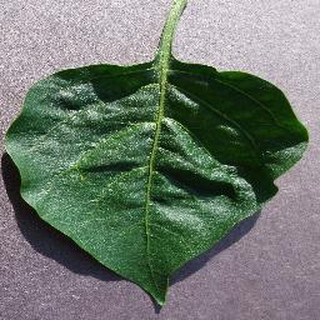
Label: healthy_bell_pepper